ROH/NJPW War of the Worlds (2014)

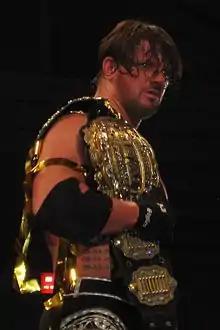
IWGP Heavyweight Champion A.J. Styles, who made his first title defense at War of the Worlds

The last ROH match featured Adam Cole defending the ROH World Championship against Jyushin Thunder Liger. Towards the end of the match, Cole blocked a "Liger Bomb", grabbed a hold of Liger's mask and then hit him with a superkick. Cole then locked Liger in a figure-four leglock, forcing a submission to win the match and retain his title. After the match, Liger attempted to shake Cole's hand, but was turned down by the champion, who instead taunted him with the title belt.